Union Mills Reservoir

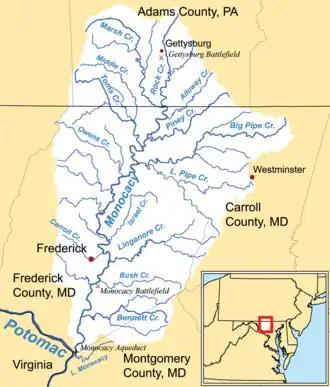
Watershed map showing Big Pipe, Little Pipe and Double Pipe Creek.

A proposed Union Mills Reservoir represents a half century of efforts by the Commissioners of the Carroll County, Maryland, to build variations on a "dam" or "reservoir" near Union Mills, Maryland, on the Big Pipe Creek, defeated by a petition led by the Carroll County Taxpayers' Committee in the 1970s. The plan may be alive among some county officials but may also be postponed "indefinitely." Land threatened by the reservoir includes the Whittaker Chambers Farm, also known as the Pipe Creek Farm, a National Historic Landmark as well as protected under the Maryland Agricultural Land Preservation Foundation (MALPF).